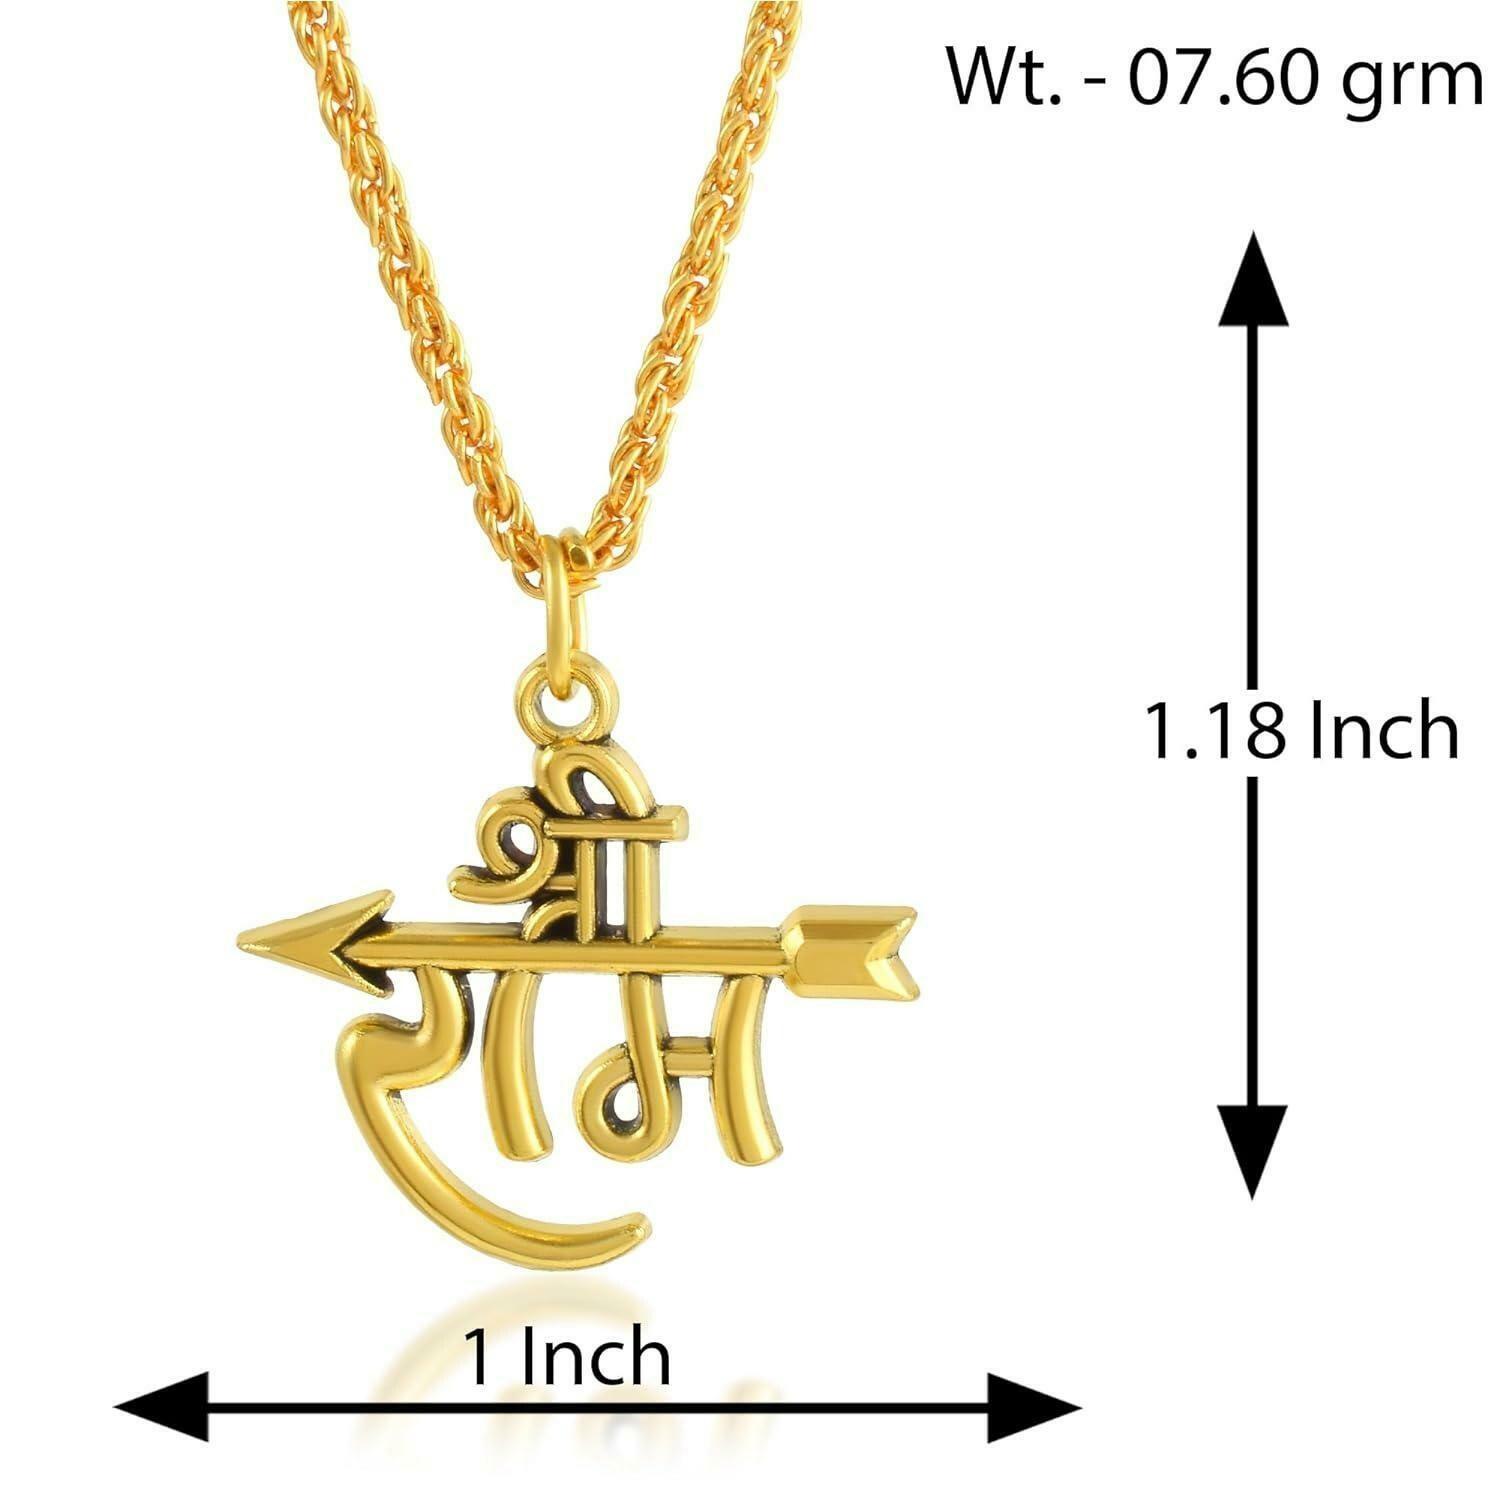
Morir Unisex Adult Gold Necklace With Snake Chain
Type: Necklaces & Pendants
Brand: MORIR
Price: Rs. 299
Brass gold plated shri ram pendant with chain necklace for unisex. suitable for any outfit and any occasion.
Features: Brass Gold Plated Shri Ram Pendant With Chain Necklace For Unisex,Dimension : Length-1.18 Inche, Width-1 Inche, Weight-6.80 Gram.,Product Colour May Slightly Vary Due To Photographic Lighting Sources Or Your Monitor Settings.,Made In India : All Our Products Are Manufactured In India And Are Exclusively Crafted To Adorn Your Persona.,Suitable For Any Outfit And Any Occasion.